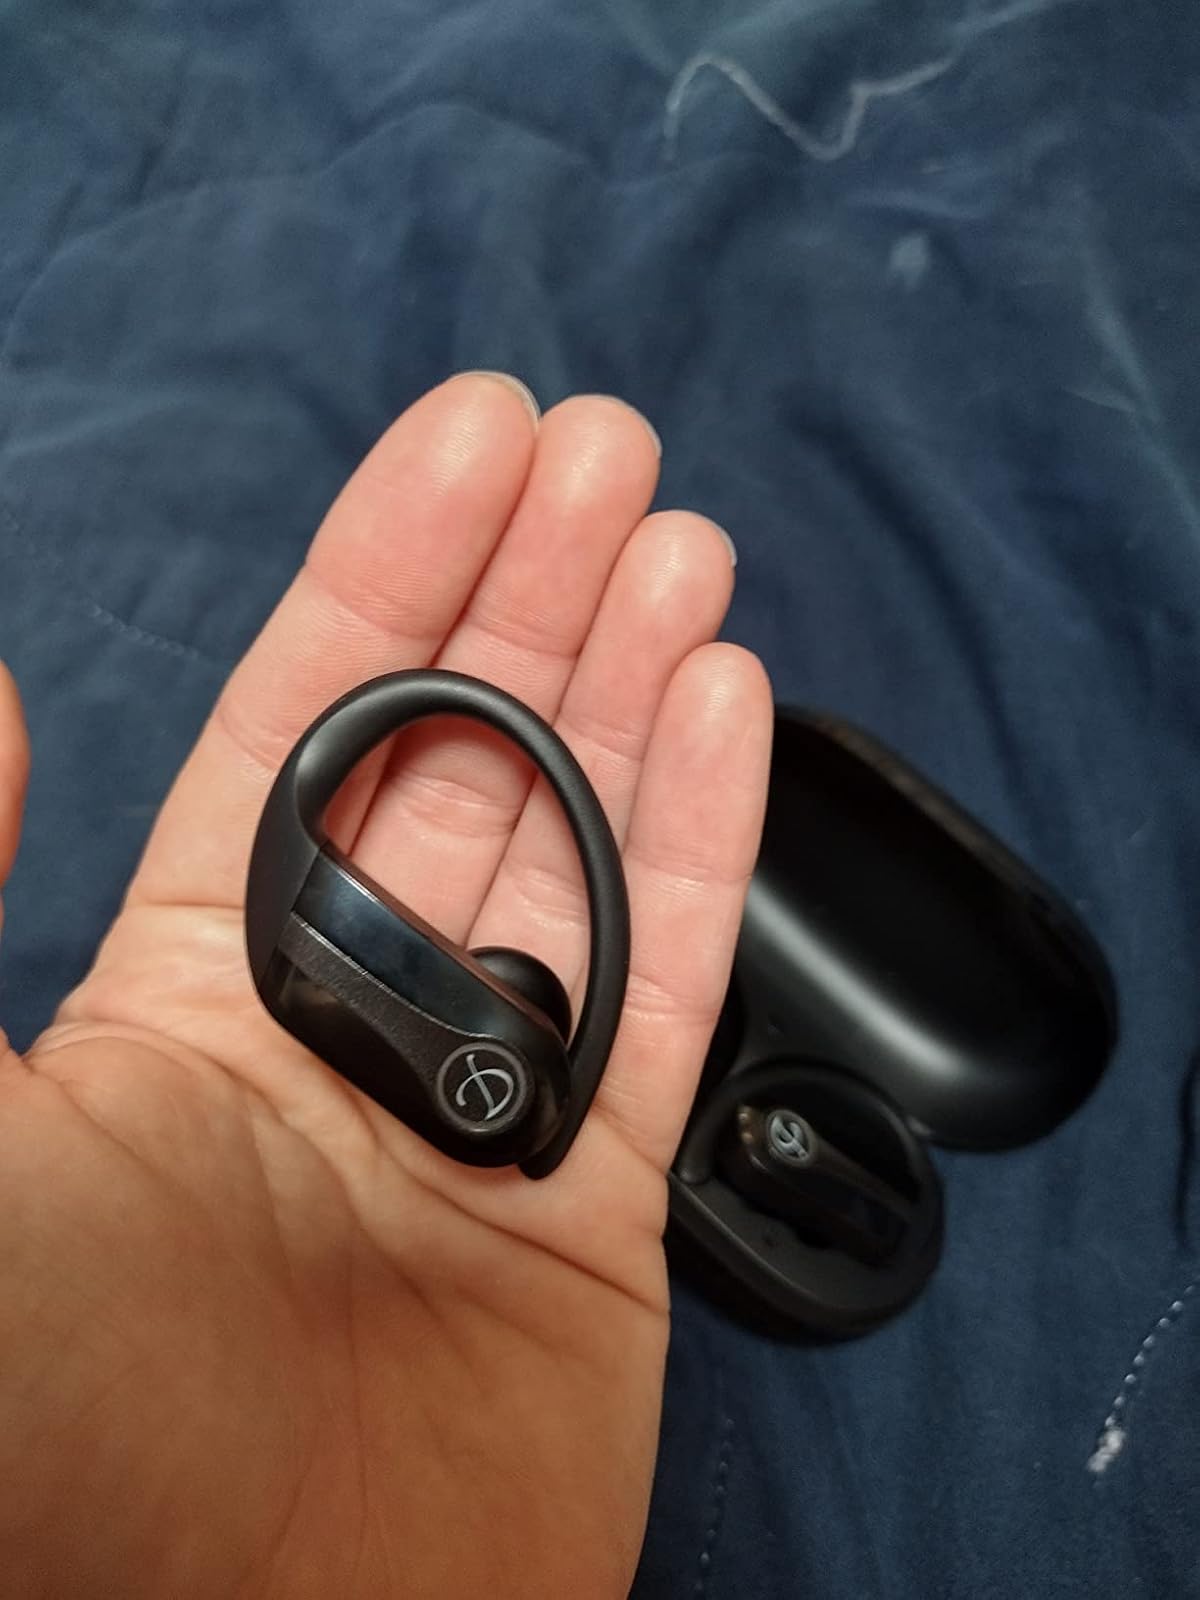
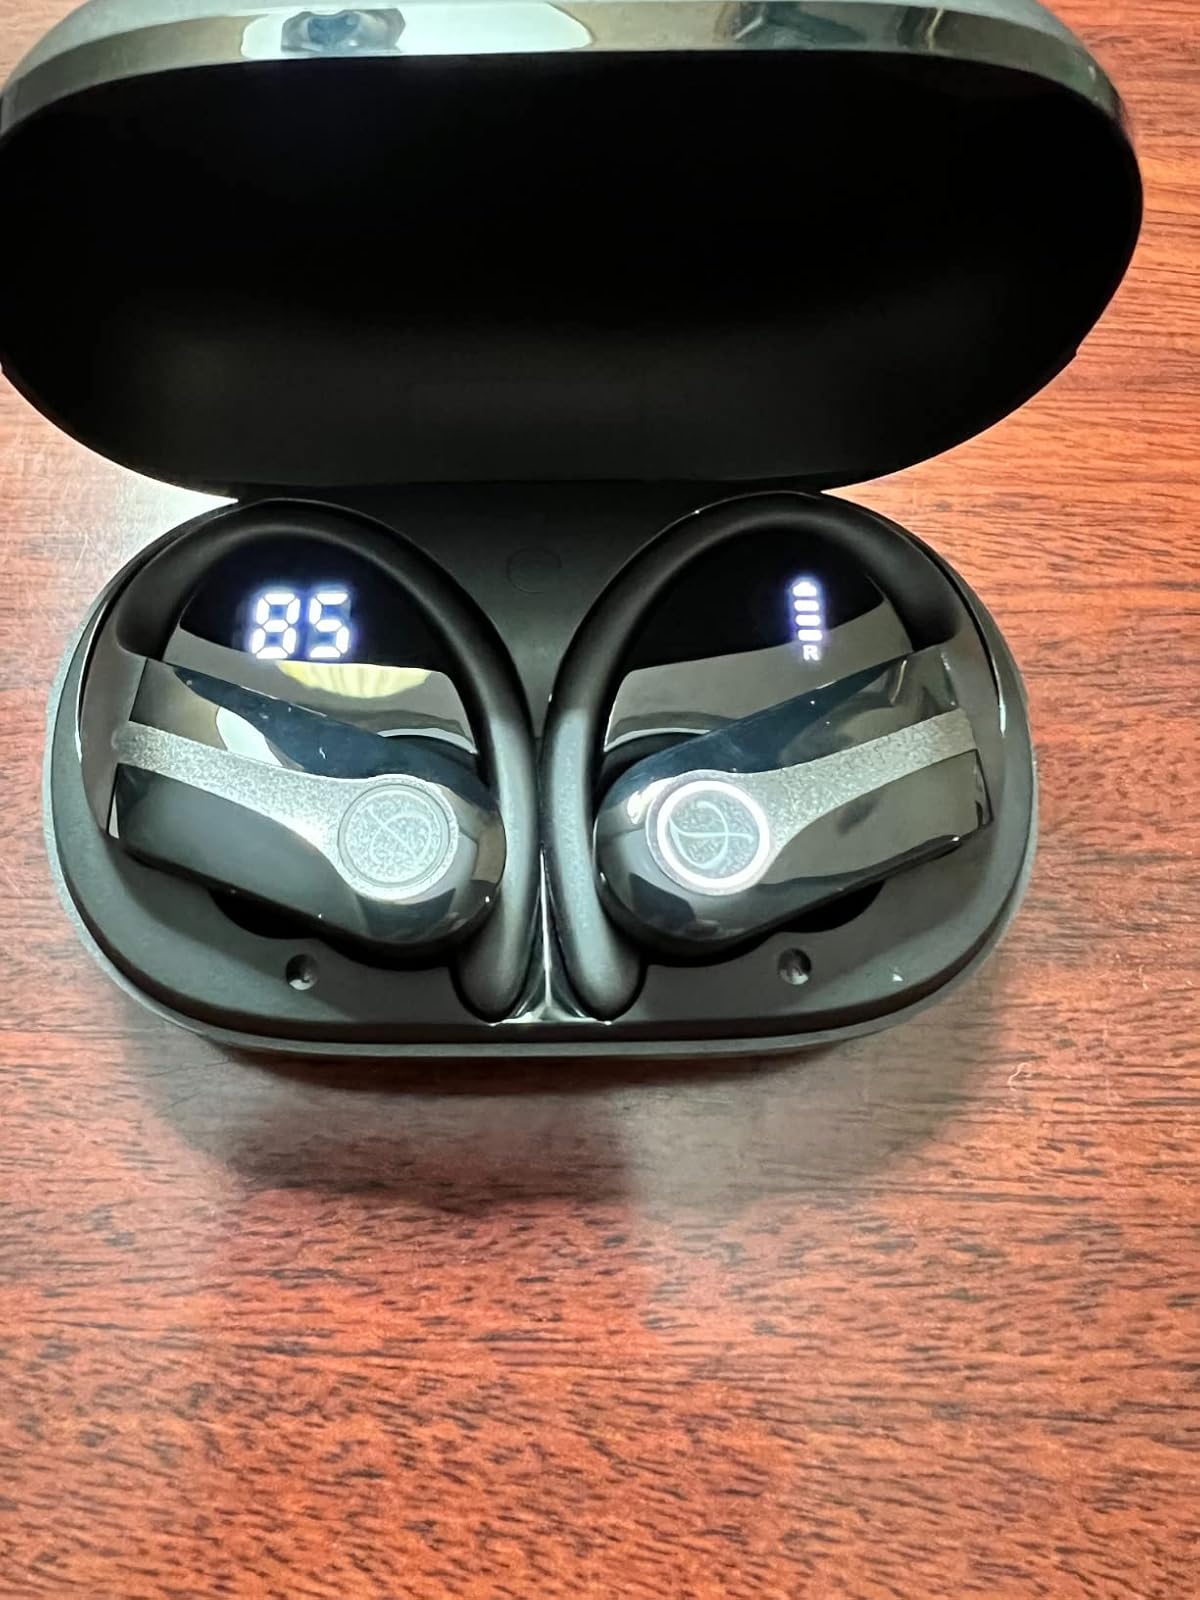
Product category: earbuds
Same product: yes